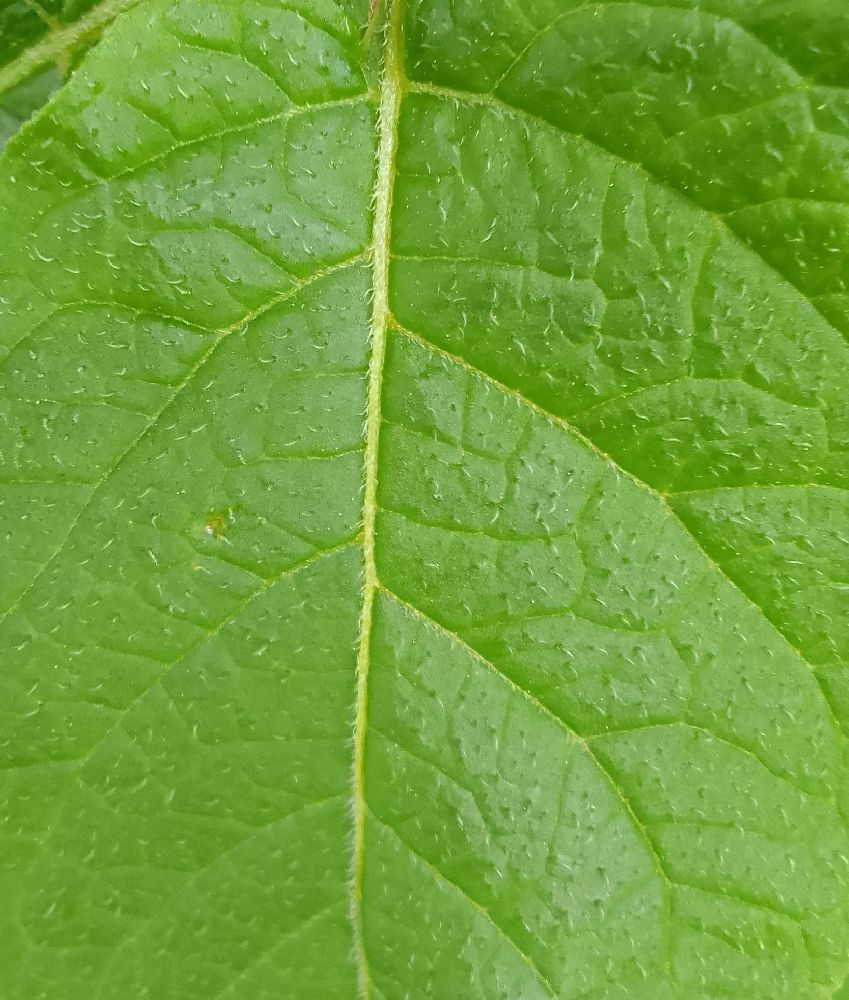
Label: Healthy